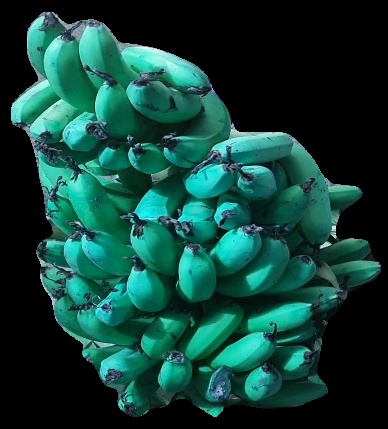
Variety: pachbale
Grade: grade3